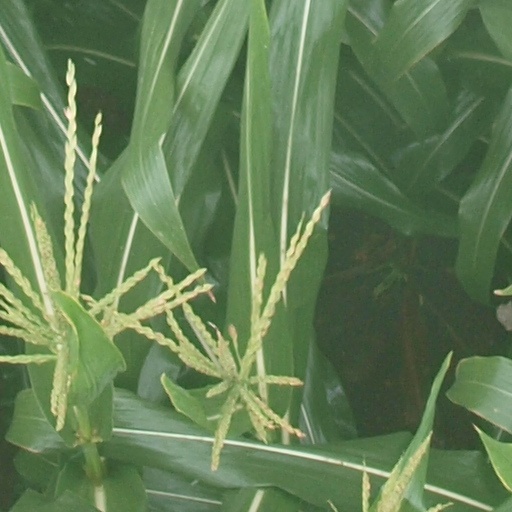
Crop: maize; corn